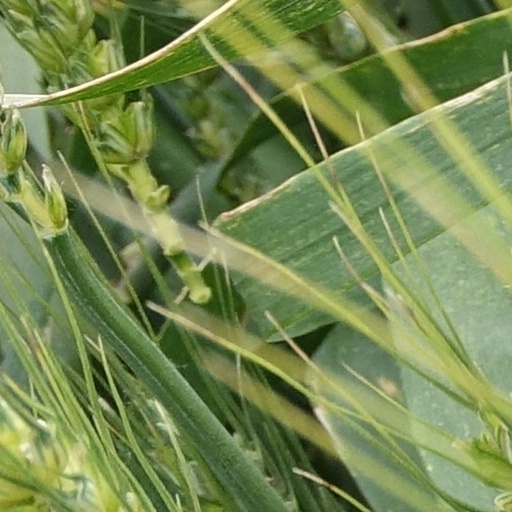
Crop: wheat